Sperm whale

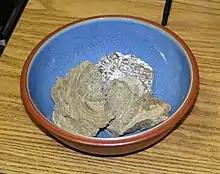
Ambergris

Sperm whales usually dive between , and sometimes , in search of food. Such dives can last more than an hour. They feed on several species, notably the giant squid, but also the colossal squid, octopuses, and fish such as demersal rays and sharks, but their diet is mainly medium-sized squid. Sperm whales may also possibly prey upon swordfish on rare occasions. Some prey may be taken accidentally while eating other items. Most of what is known about deep-sea squid has been learned from specimens in captured sperm whale stomachs, although more recent studies analysed faeces.